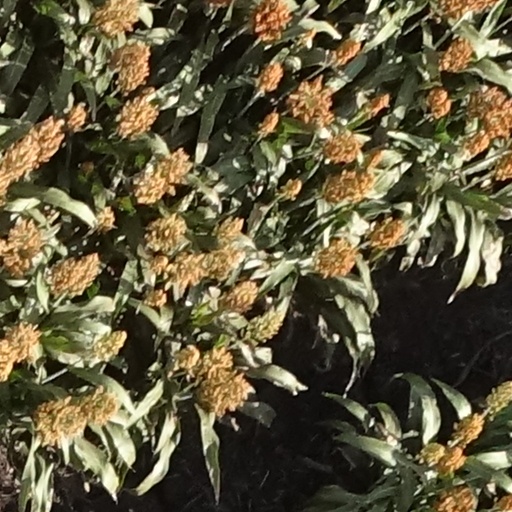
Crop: sorghum